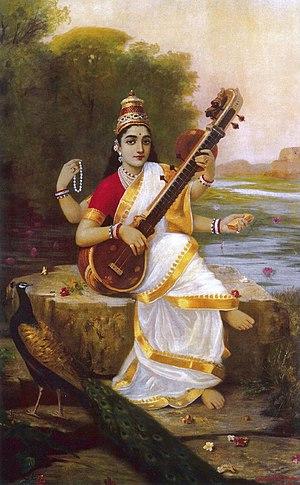
L'iconographie hindoue permet de reconnaître la représentation d'un dieu, sa forme ou d'autres êtres. Celle-ci fait l'objet d'un culte, notamment le darshan, la vision cultuelle. Cette adoration des images est ancienne. « Certains pensent que l'adoration des images provient du fait que les disciples du Bouddha auraient désiré vénérer son image après sa mort, mais il semble que la vénération des images par les hindous serait antérieure au Bouddha. » Patanjali parle de « fixer son attention sur un objet extérieur » et le grammairien Panini semble faire allusion à des représentations qui ne seraient pas vénales mais voués au culte. La murti est reconnaissable à ses attributs, ses postures, ses coiffures, ses montures et ses mudras, qui sont des positions de doigts et de mains, incluses dans le yoga et le Nâtya-shâstra. Les attributs des dieux dans l'iconographie hindoue peuvent être interprétés symboliquement par les fidèles de manière à leur donner des éclairages sur leur foi. Ainsi beaucoup de représentations de Ganesh, le montrent avec sa monture, le rat, à ses pieds peut signifier qu'il dominait son ego, symbolisé par le rat.
La Sarasvati, en sanskrit सरस्वती नदी est un fleuve mentionné dans les Véda qui le décrivent comme un cours d'eau majeur, jouant un rôle important pour la civilisation védique.
Sarasvati, déesse de la connaissance, de l'éloquence, de la sagesse et des arts, était aussi à l'époque védique, la divinité des rivières. Assimilée à Shatarupa, la « multiforme », elle est à la fois l'épouse, la demi-sœur et la fille de Brahma, le dieu créateur de la trimurti indienne ; leur union souligne la notion que la connaissance est une condition sine qua non de la création. Elle est Vach, le « Verbe originel et créateur ».